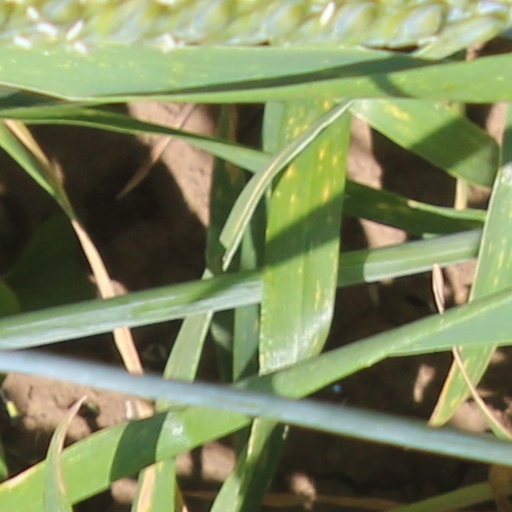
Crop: wheat